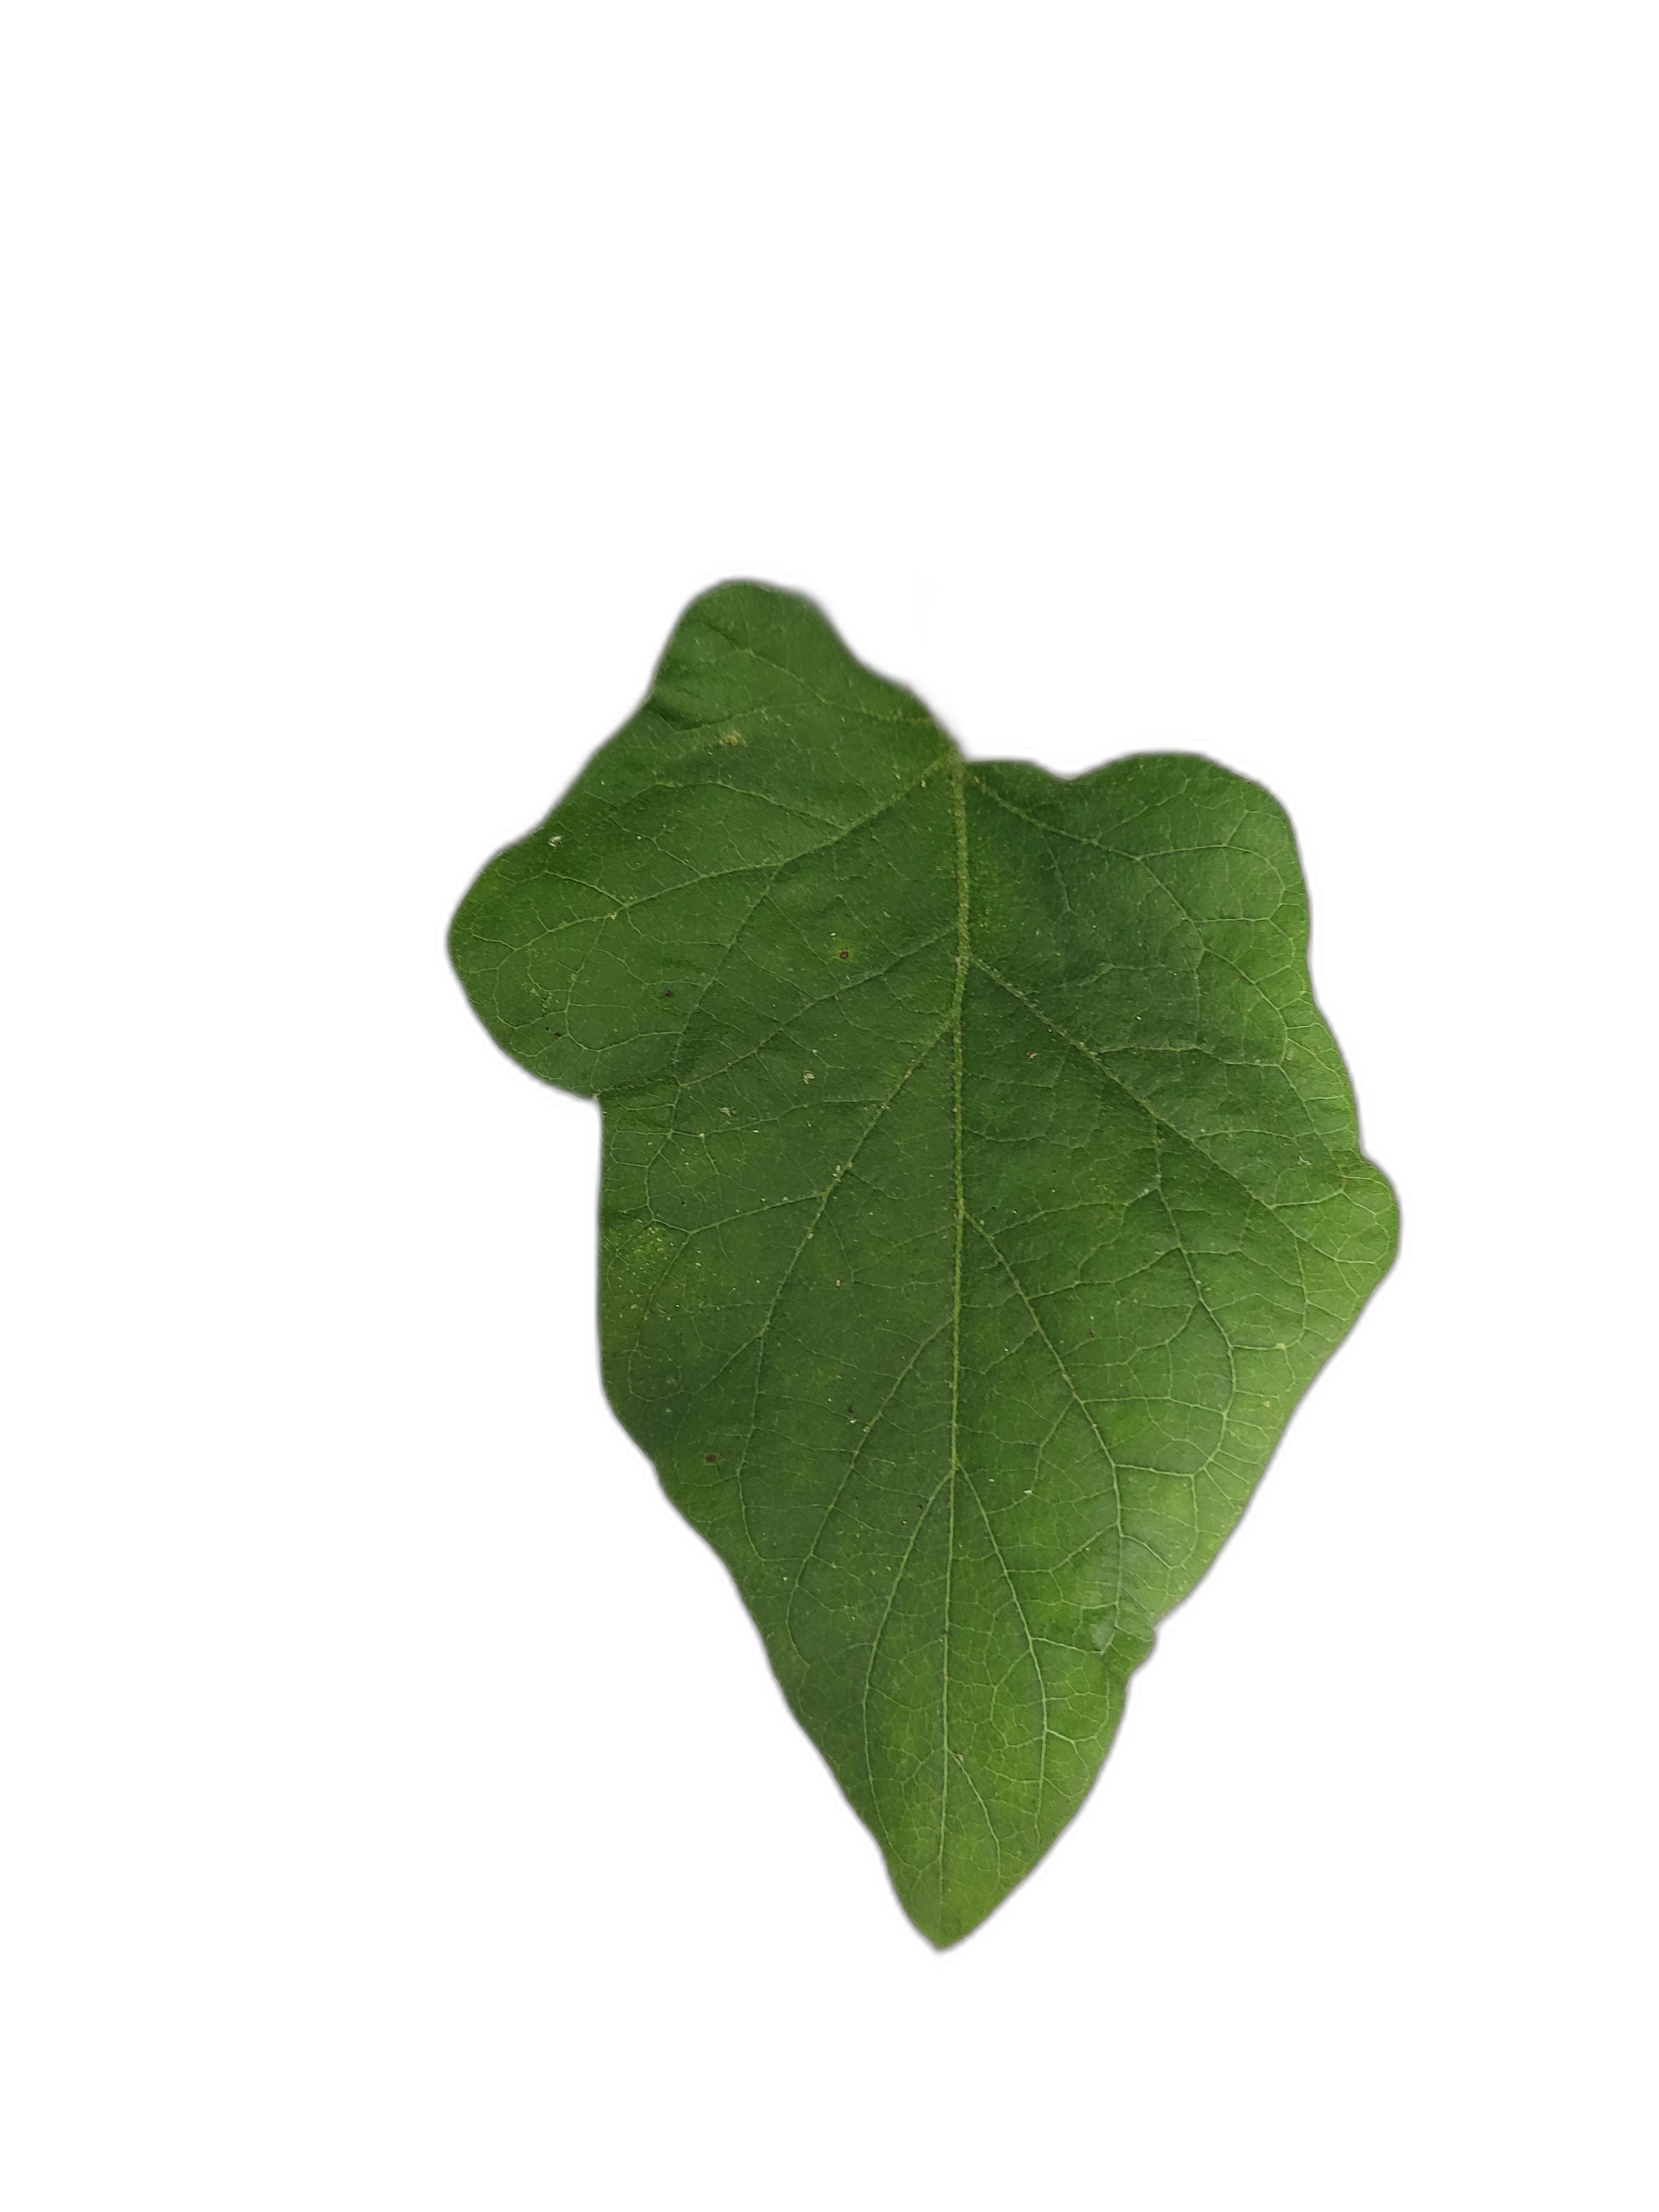
Label: Healthy Leaf